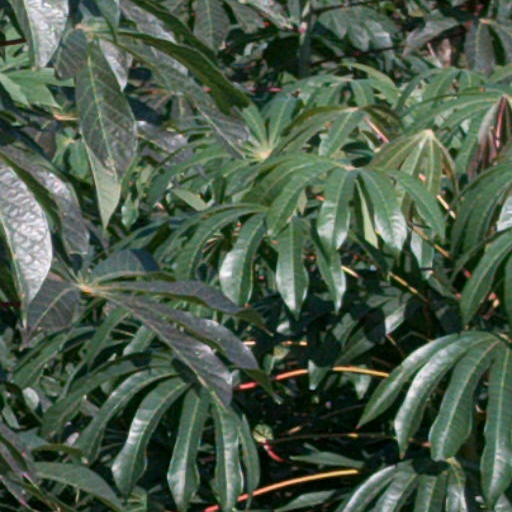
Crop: cassava